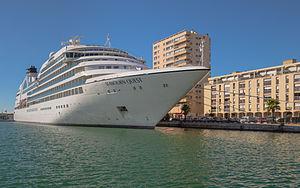
Le Seabourn Quest (2011), navire de croisière à 11 ponts, de la compagnie Seabourn Cruise Line, amarré au quai d'Alger. Sète, Hérault, France. Italiano: La nave da crociera italiana MV Seabourn Quest del 2011, della compagnia statunitense Seabourn Cruise Line, ammarata a Sète.
The Yachts of Seabourn est une compagnie de croisière basée à Miami en Floride. Elle a été créée en 1986 par la société Kloster Cruise, aujourd'hui The Yachts of Seabourn appartient à Carnival corporation & plc, le leader mondial du marché des croisières.